Kenneth Horne

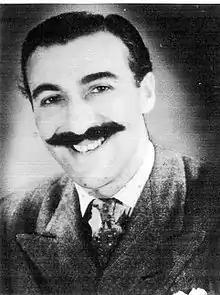
Sam Costa, the "amiable chump" of "Much-Binding-in-the-Marsh"

"Much-Binding-in-the-Marsh" had gained sufficient popularity over its run of 20 "Merry-go-Round" episodes to be given its own 39-week series beginning in January 1947. With the coming of peace, the supposed RAF station became a civil airport, and the show continued much as before, written by and starring Horne and Murdoch, with Sam Costa. Maurice Denham—described by Murdoch as a vocal chameleon—joined the cast and played over 60 roles. The programme became popular, with audiences of 20 million, and ran for four series until September 1950.